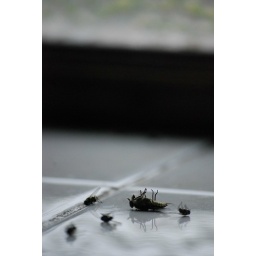
Title: Death in the bathroom window